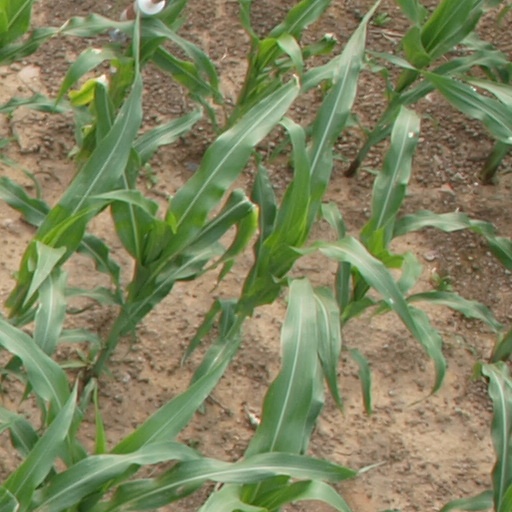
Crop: maize; corn